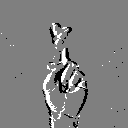
ASL letter: r